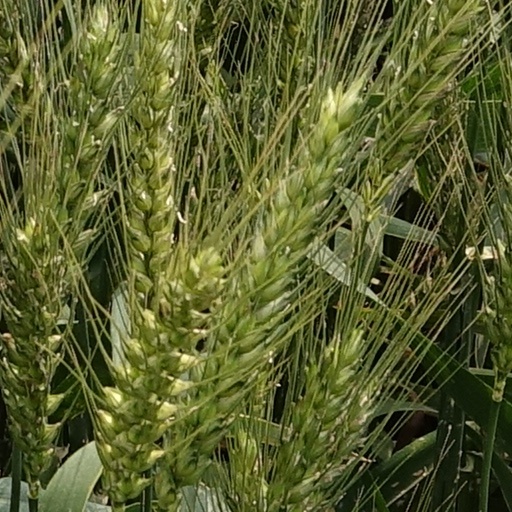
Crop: wheat